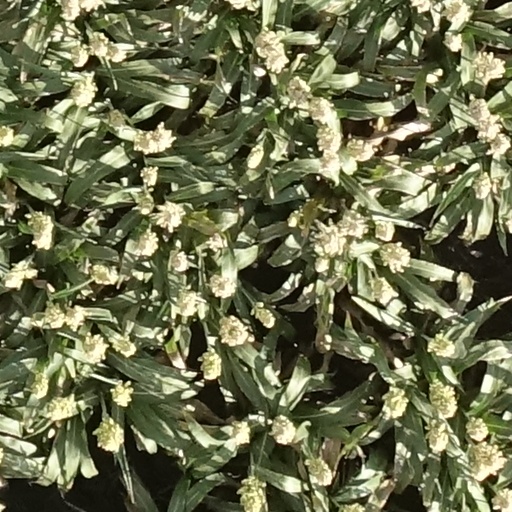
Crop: sorghum